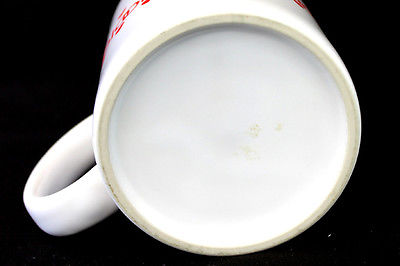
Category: mug